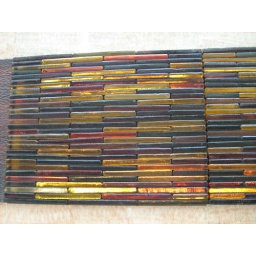
Inset in the wall between the lobby area and the bar